List of Melbourne Victory FC head coaches

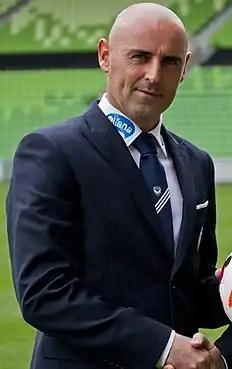
Kevin Muscat was the manager of Melbourne Victory from 2013 to 2019

Melbourne Victory Football Club is an Australian association football club based in Melbourne, Victoria. The club was formed as one of the foundation teams in the professional A-League, which commenced in 2005–06. The Victory won the A-League Championship for the first time in 2007. Since then, the club has won a further three Championships along with three Premierships and an FFA Cup title.